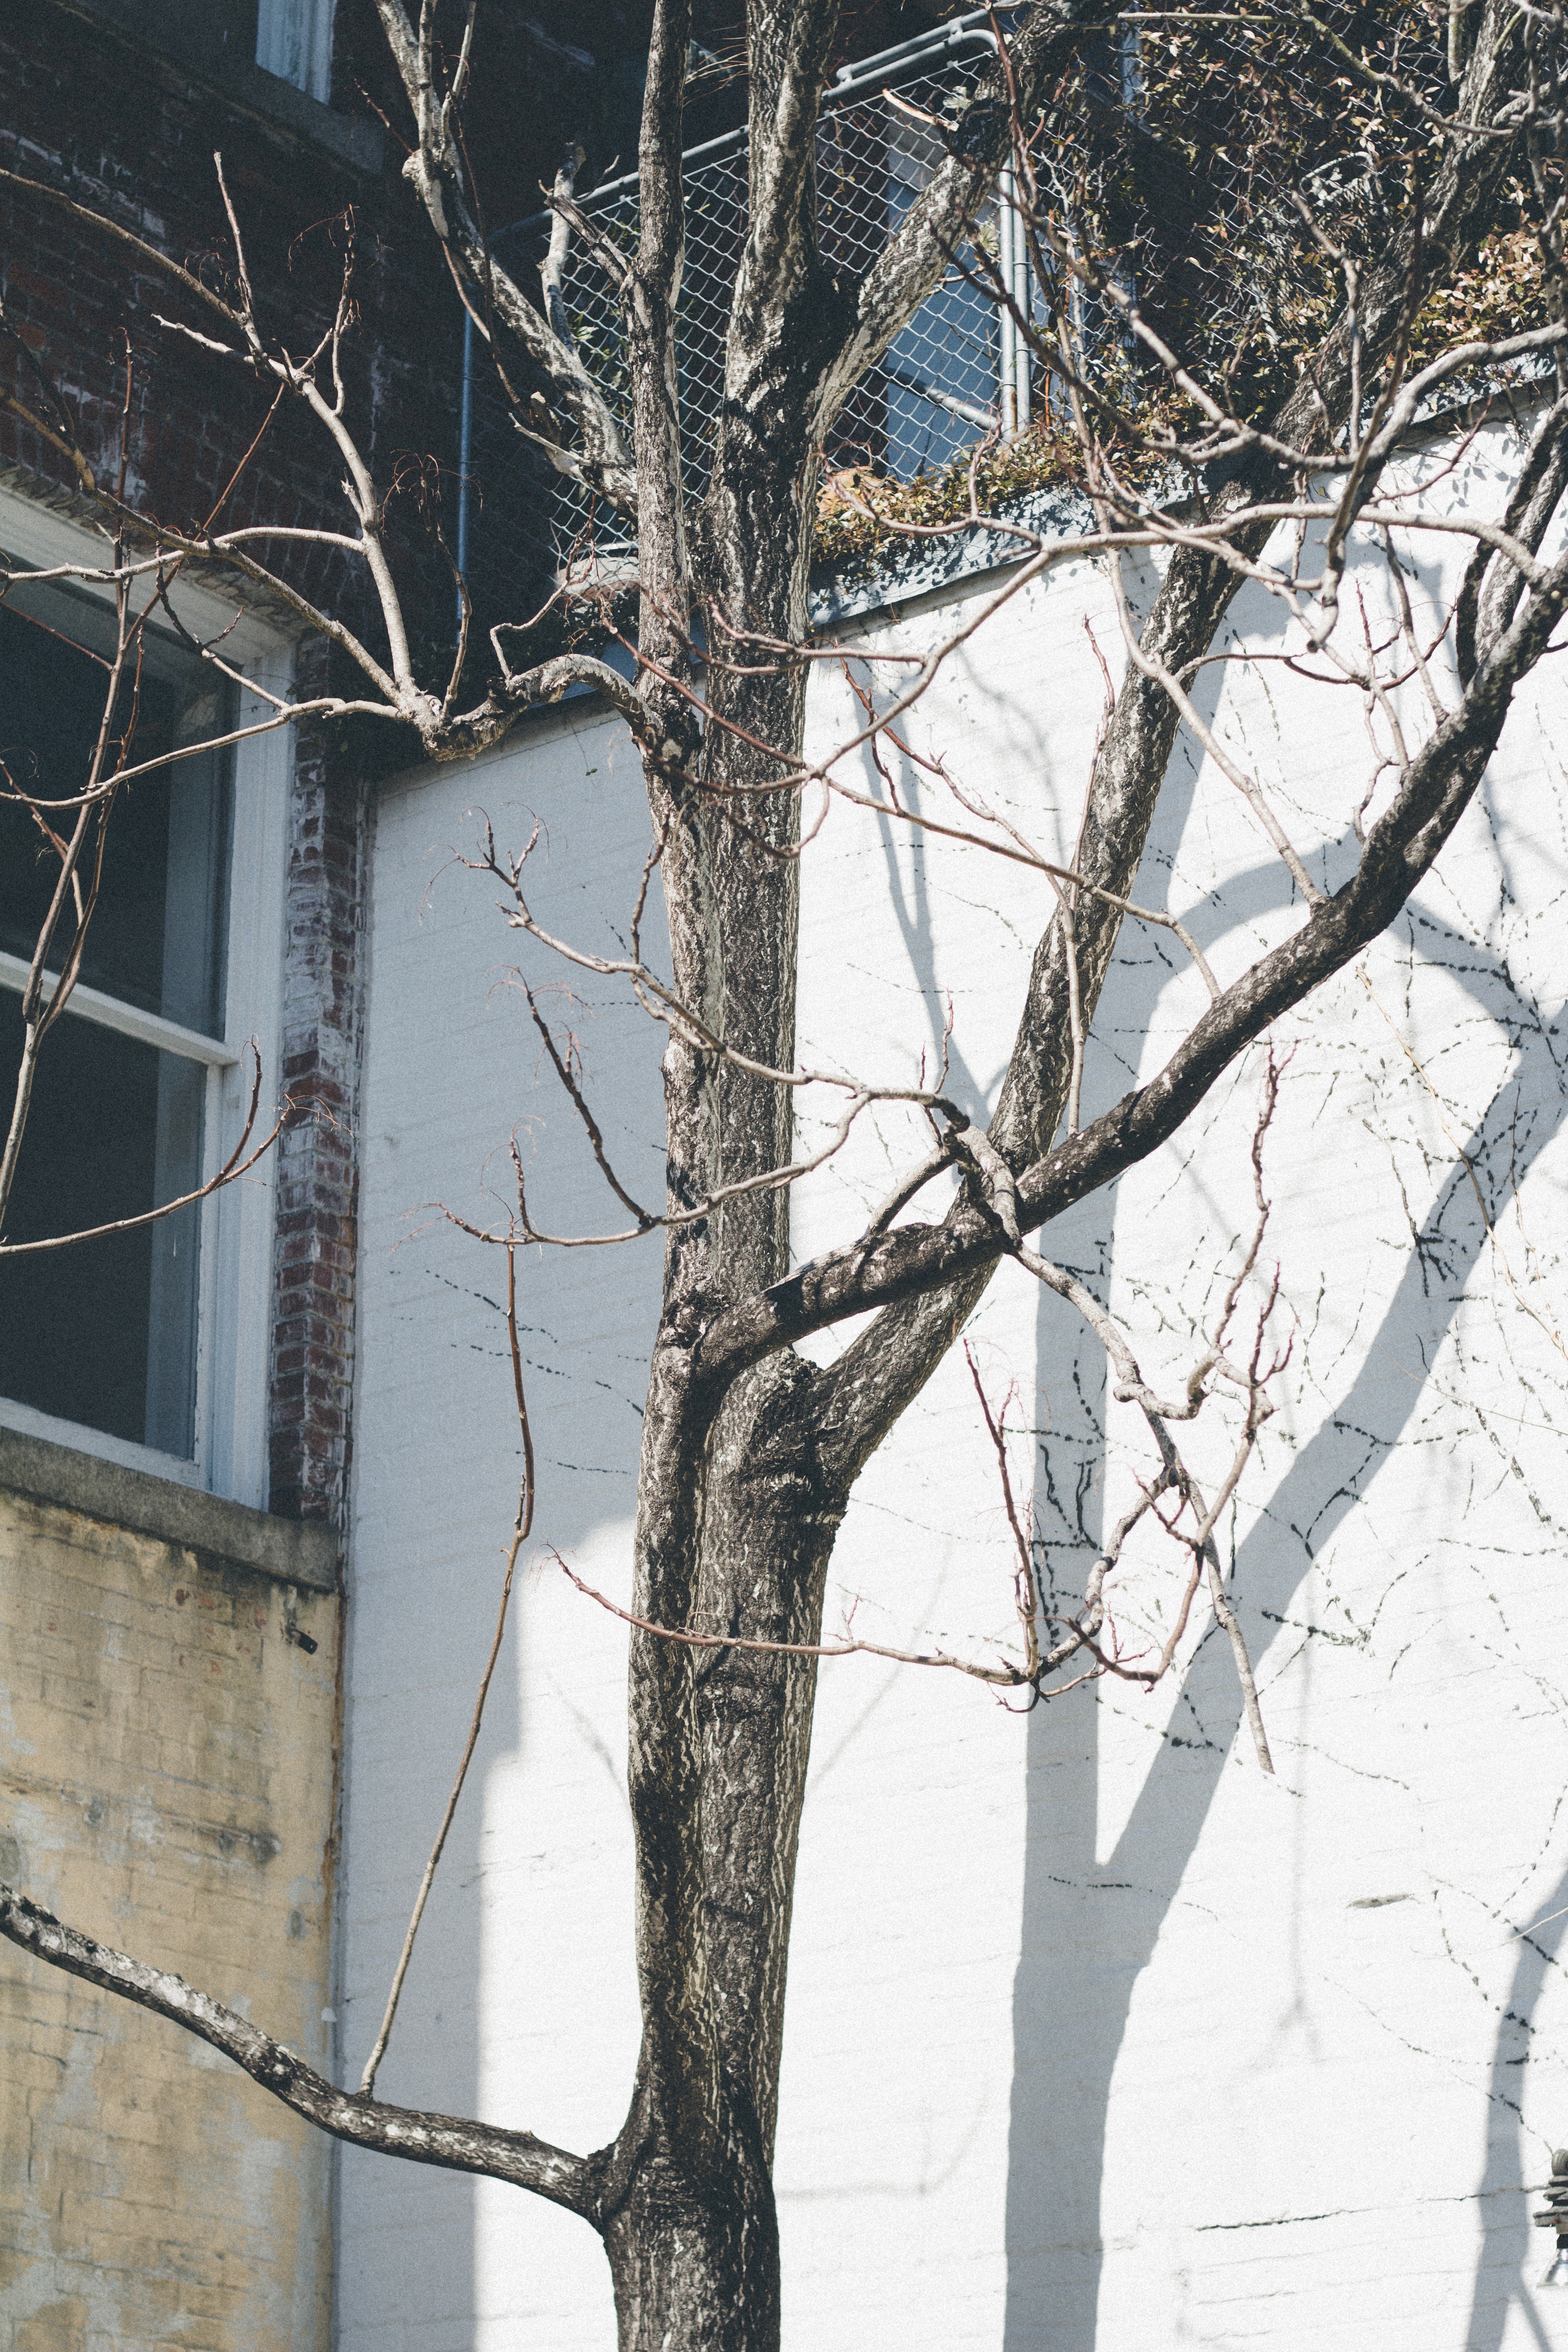
tree, branch, snow, winter, plant, frost, ice, spring, birch, weather, season, twig, freezing, woody plant